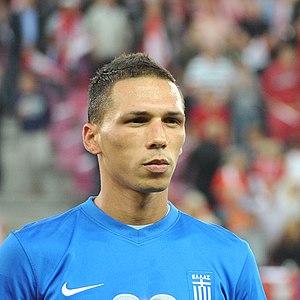
José Holebas
José Lloyd Holebas er en tyskfødt græsk fodboldspiller. Han spiller for Watford i den engelske liga. Han har tidligere spillet for blandet andet 1860 München og Olympiakos.